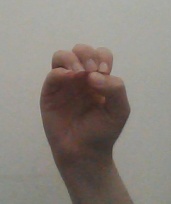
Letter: ha